Japanese destroyer Odake

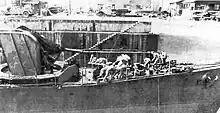
Bow and main gun of "Odake"

The "Tachibana" sub-class was a simplified version of the preceding to make them even more suited for mass production. The ships measured long overall, with a beam of and a draft of . They displaced at standard load and at deep load. The ships had two Kampon geared steam turbines, each driving one propeller shaft using steam provided by two Kampon water-tube boilers. The turbines were rated at a total of for a speed of . The "Tachibana"s had a range of at .